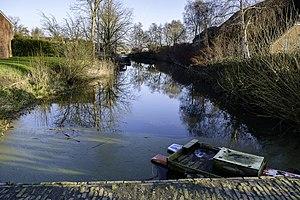
Uithuizermeeden est un village de la commune néerlandaise de Het Hogeland, situé dans la province de Groningue.